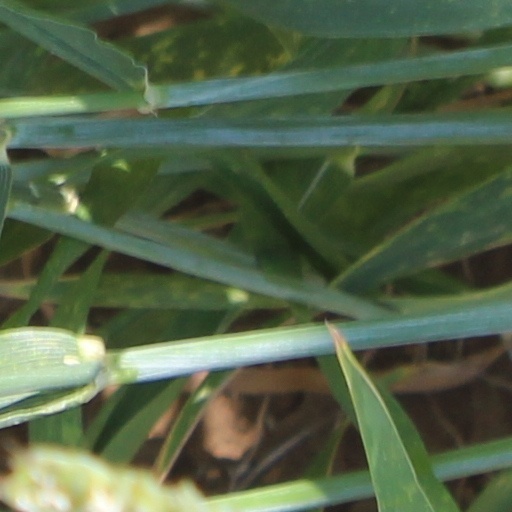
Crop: wheat